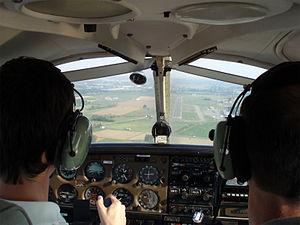
Préparez-vous à l'atterrissage
Le certificat restreint de radiotéléphoniste est, dans le monde une habilitation que doit posséder tout utilisateur pour manœuvrer les stations radiotéléphoniques dans les contextes de navigation maritime, fluviale ou aéronautique.